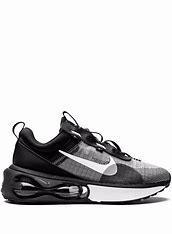
Brand: Nike
Model: Air Max 2021